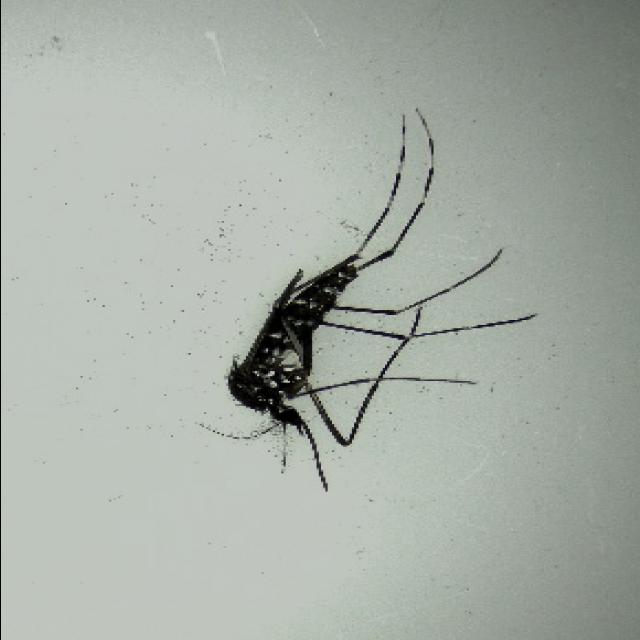
Species: aedes_albopictus